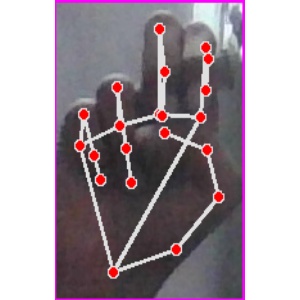
अक्षर: ह